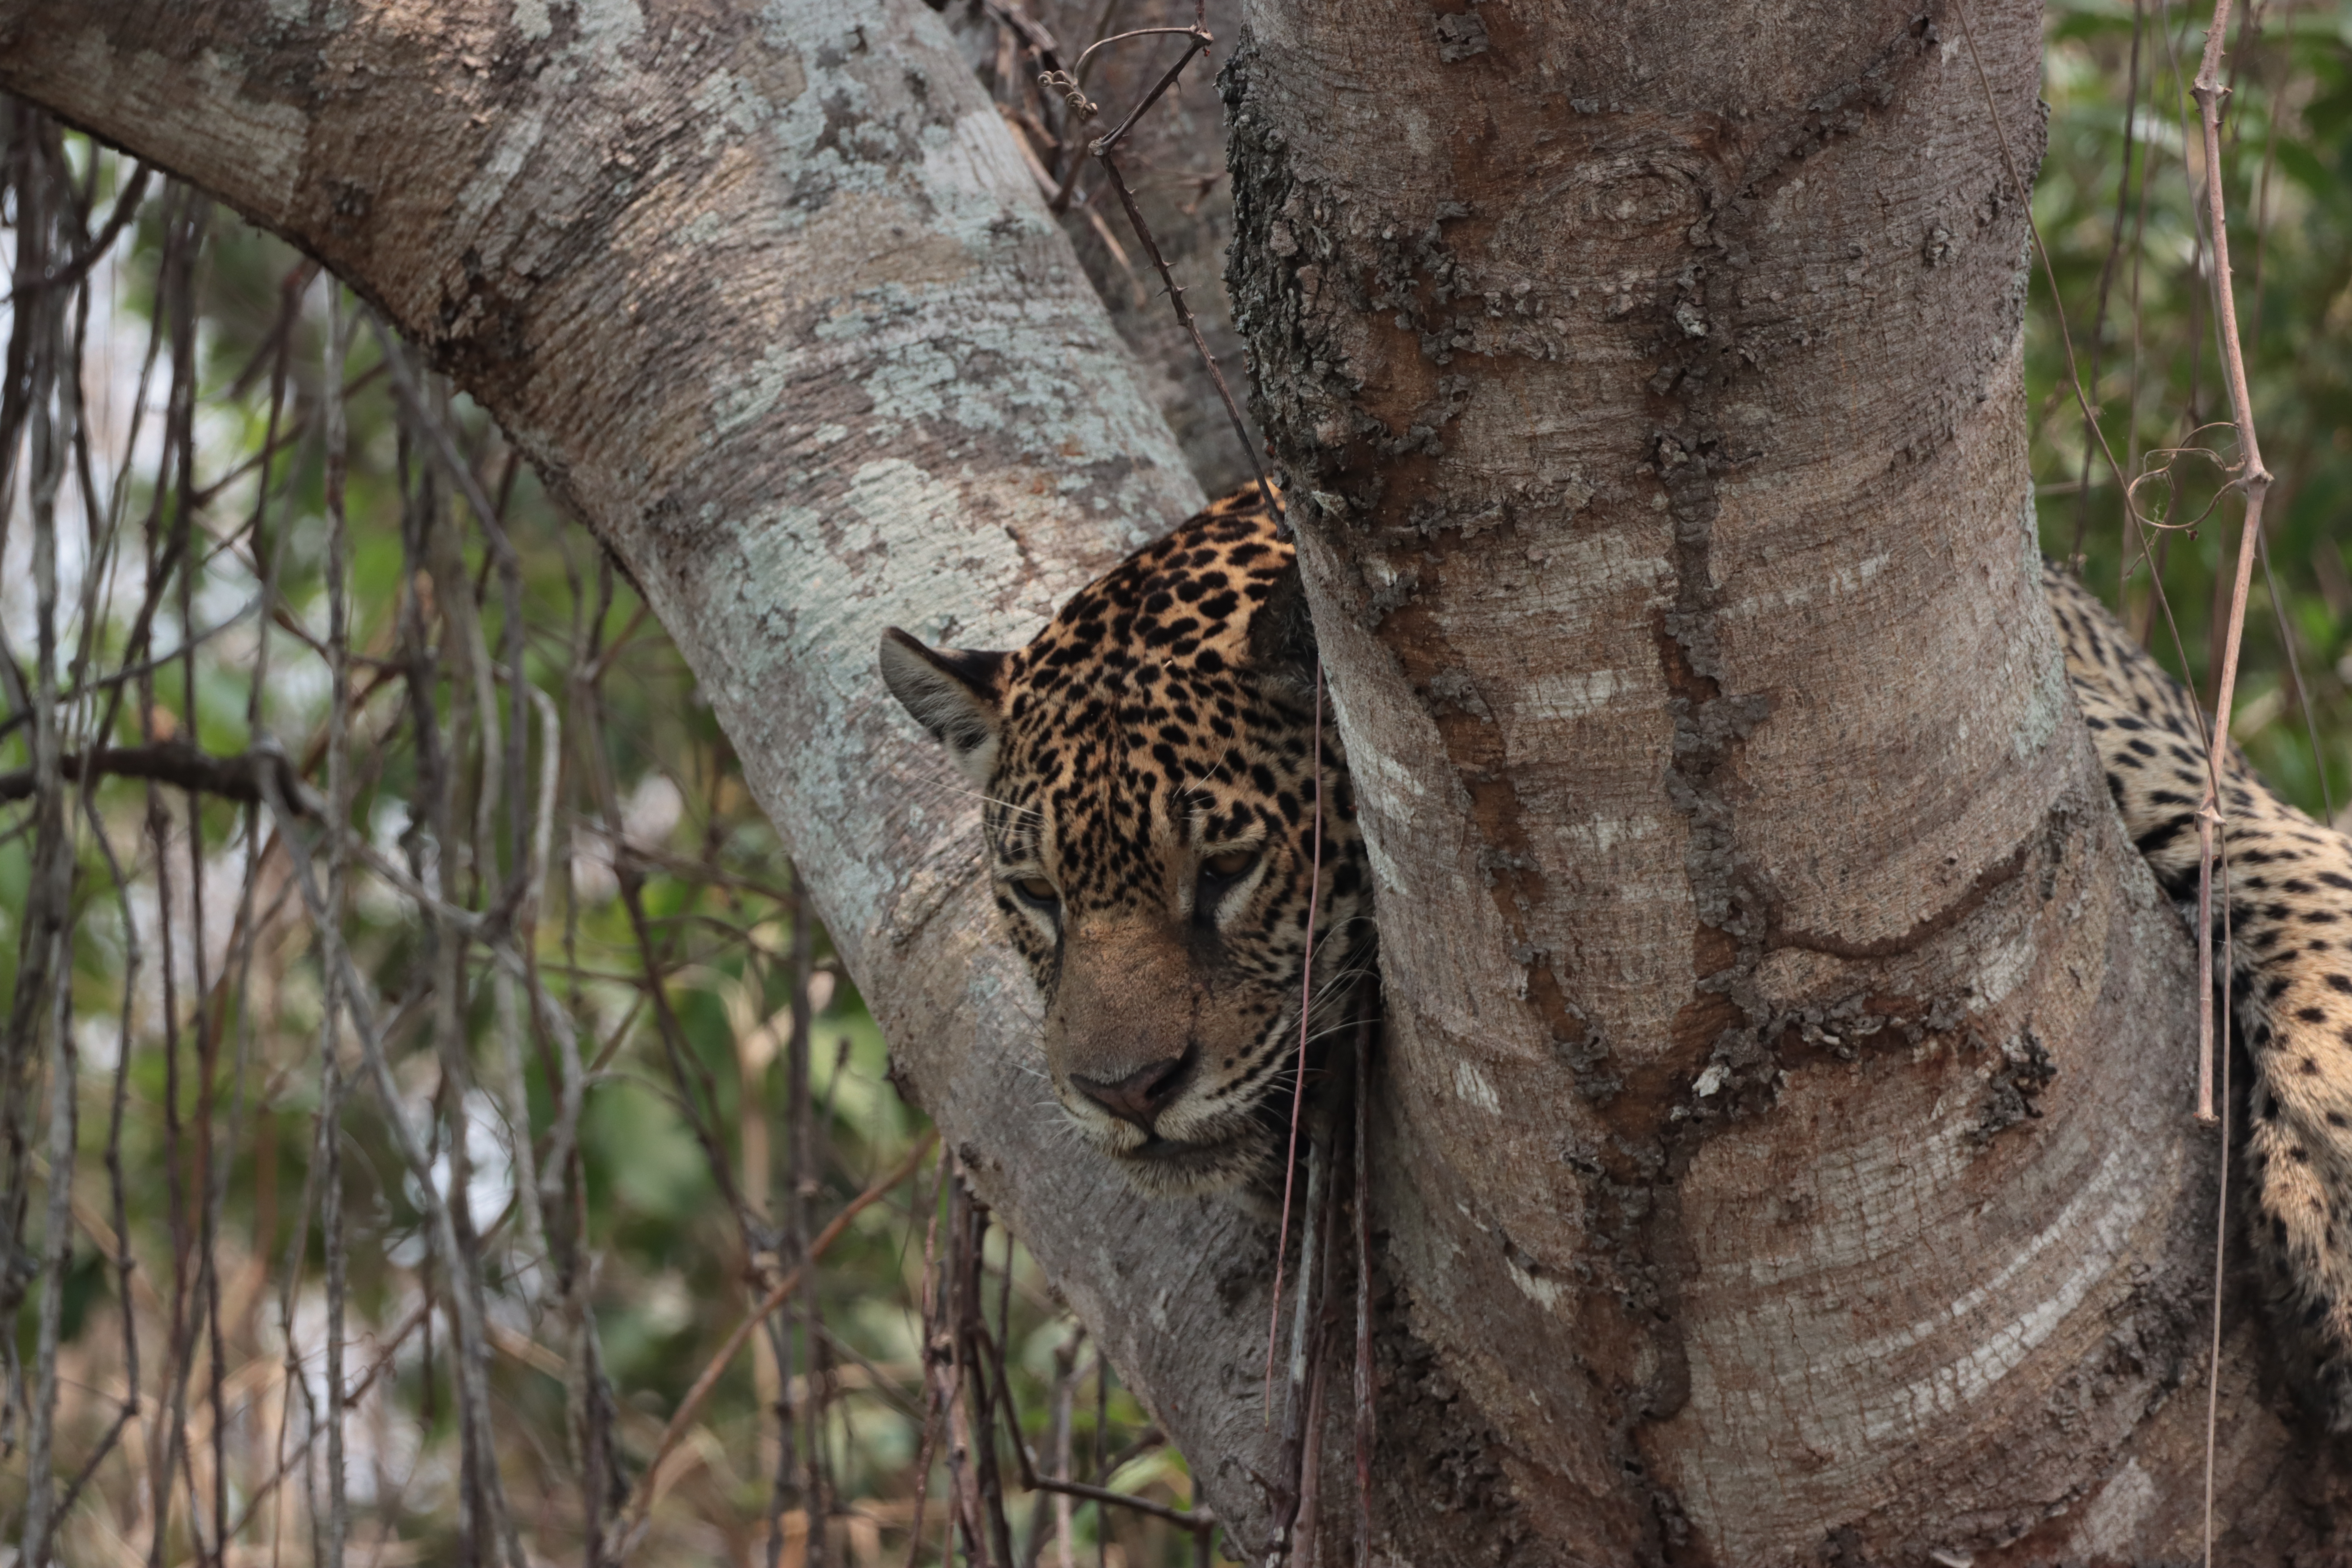
Jaguar: Medrosa